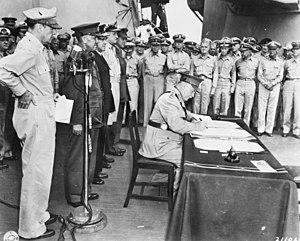
L'Australie entra dans la Seconde Guerre mondiale, peu après l'invasion de la Pologne en déclarant la guerre à l'Allemagne le 3 septembre 1939. À la fin de la guerre près d'un million d'Australiens avaient servi dans les forces armées australiennes avec un effectif maximal de 680 000 militaires pour une population totale de moins de 7,5 millions d'habitants et les unités militaires australiennes ont combattu en Europe, en Afrique du Nord et dans le sud-ouest du Pacifique.